Mexico City

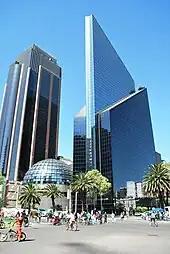
Mexican Stock Exchange

The Secretariat of Public Security of Mexico City (Secretaría de Seguridad Pública de la Ciudad de México – SSP) manages a combined force of over 90,000 officers in Mexico City. The SSP is charged with maintaining public order and safety in the heart of Mexico City. The historic district is also roamed by tourist police, aiming to orient and serve tourists. These horse-mounted agents dress in traditional uniforms. The investigative Judicial Police of Mexico City (Policía Judicial de la Ciudad de México – PJCDMX) is organized under the Office of the Attorney General of Mexico City (the Procuraduría General de Justicia de la Ciudad de México). The PGJCDMX maintains 16 precincts (delegaciones) with an estimated 3,500 judicial police, 1,100 investigating agents for prosecuting attorneys (agentes del ministerio público), and nearly 1,000 criminology experts or specialists (peritos).